Nagar River (Rangpur)

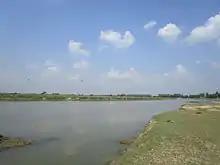
Nagor River in Uttar Dinajpur District in India

Nagar River forms parts of the international border between Bangladesh and India, between the state of Maharaja Hat in West Bengal and the districts of Panchagarh and Thakurgaon of Rangpur Division of Bangladesh. It is one of the important rivers of Haripur Upazila in Thakurgaon District. It is navigable by boats only in the rainy season.